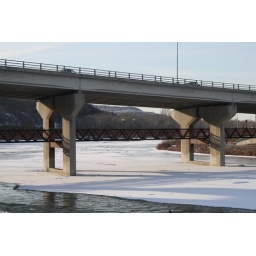
A bridge where Crowchild trail goes over the Bow river